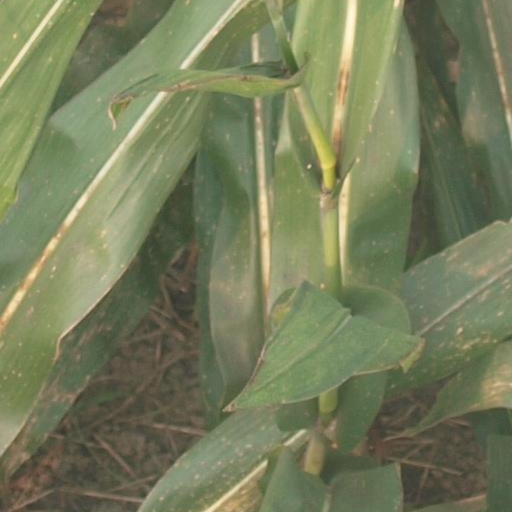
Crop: maize; corn